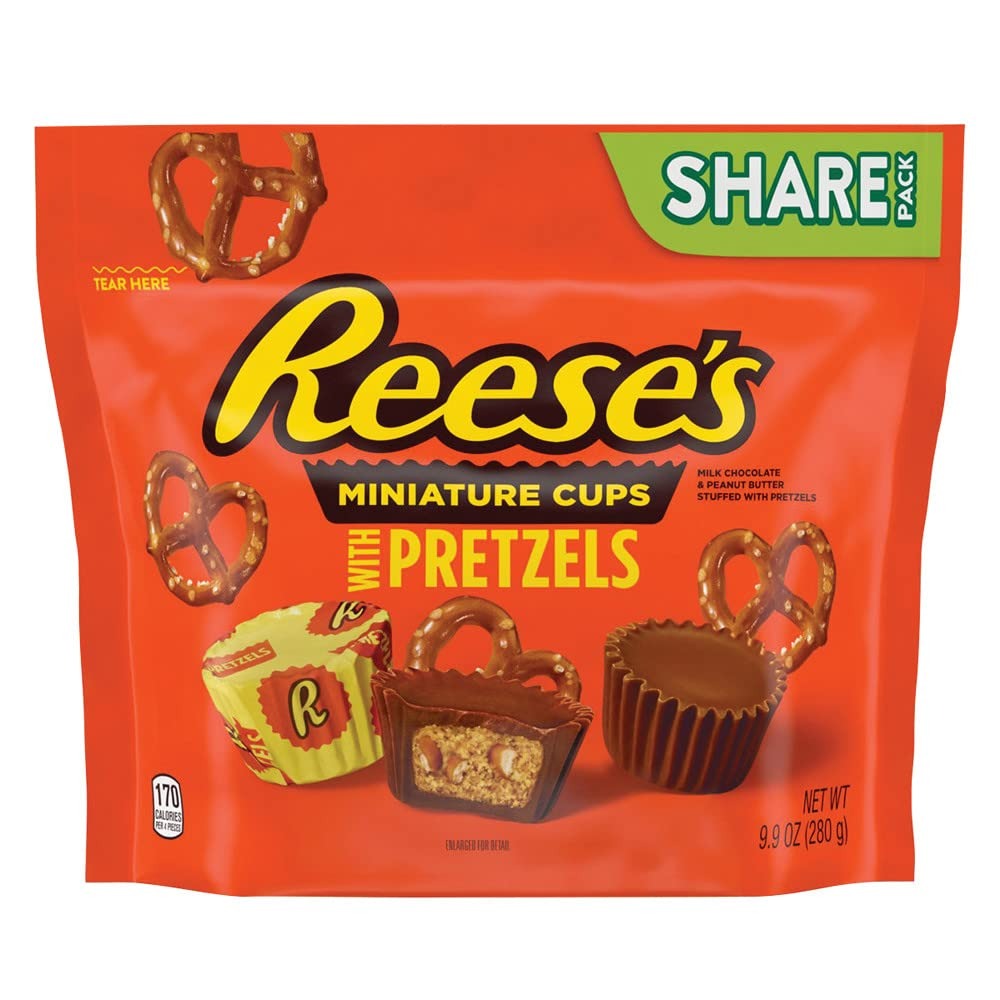
Item Name: REESE'S Miniatures Milk Chocolate Peanut Butter with Pretzels Cups Candy, Gluten Free, Individually Wrapped, 9.9 oz Share Pack
Bullet Point 1: Gluten Free
Bullet Point 2: Kosher
Product Description: Milk chocolate & peanut butter stuffed with pretzels. 170 calories per 4 pieces. Per 4 Piece Serving: 170 calories; 4 g saturated fat (21% DV); 100 mg sodium (4% DV); 18 g total sugars. Gluten free. The sweet taste of victory. www.askhershey.com. www.reeses.com. SmartLabel: Scan or call 1-800-468-1714 for more food information. Questions or comments? www.askhershey.com or 1-800-468-1714. Visit us at www.reeses.com.
Value: 9.9
Unit: Ounce

Price: 5.99